Canaan Banana

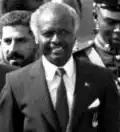
Canaan Banana in 1986

Canaan Sodindo Banana (5 March 193610 November 2003) was a Zimbabwean Methodist minister, theologian, and politician who served as the first President of Zimbabwe from 1980 to 1987. He was Zimbabwe's first head of state, a ceremonial president, after the Lancaster House Agreement that led to the country's independence. In 1987, he stepped down as president and was succeeded by Prime Minister Robert Mugabe, who became the country's executive president. In 1997, Banana was accused of being a homosexual, and after a highly publicised trial, was convicted of 11 counts of sodomy and "unnatural acts", serving six months in prison.